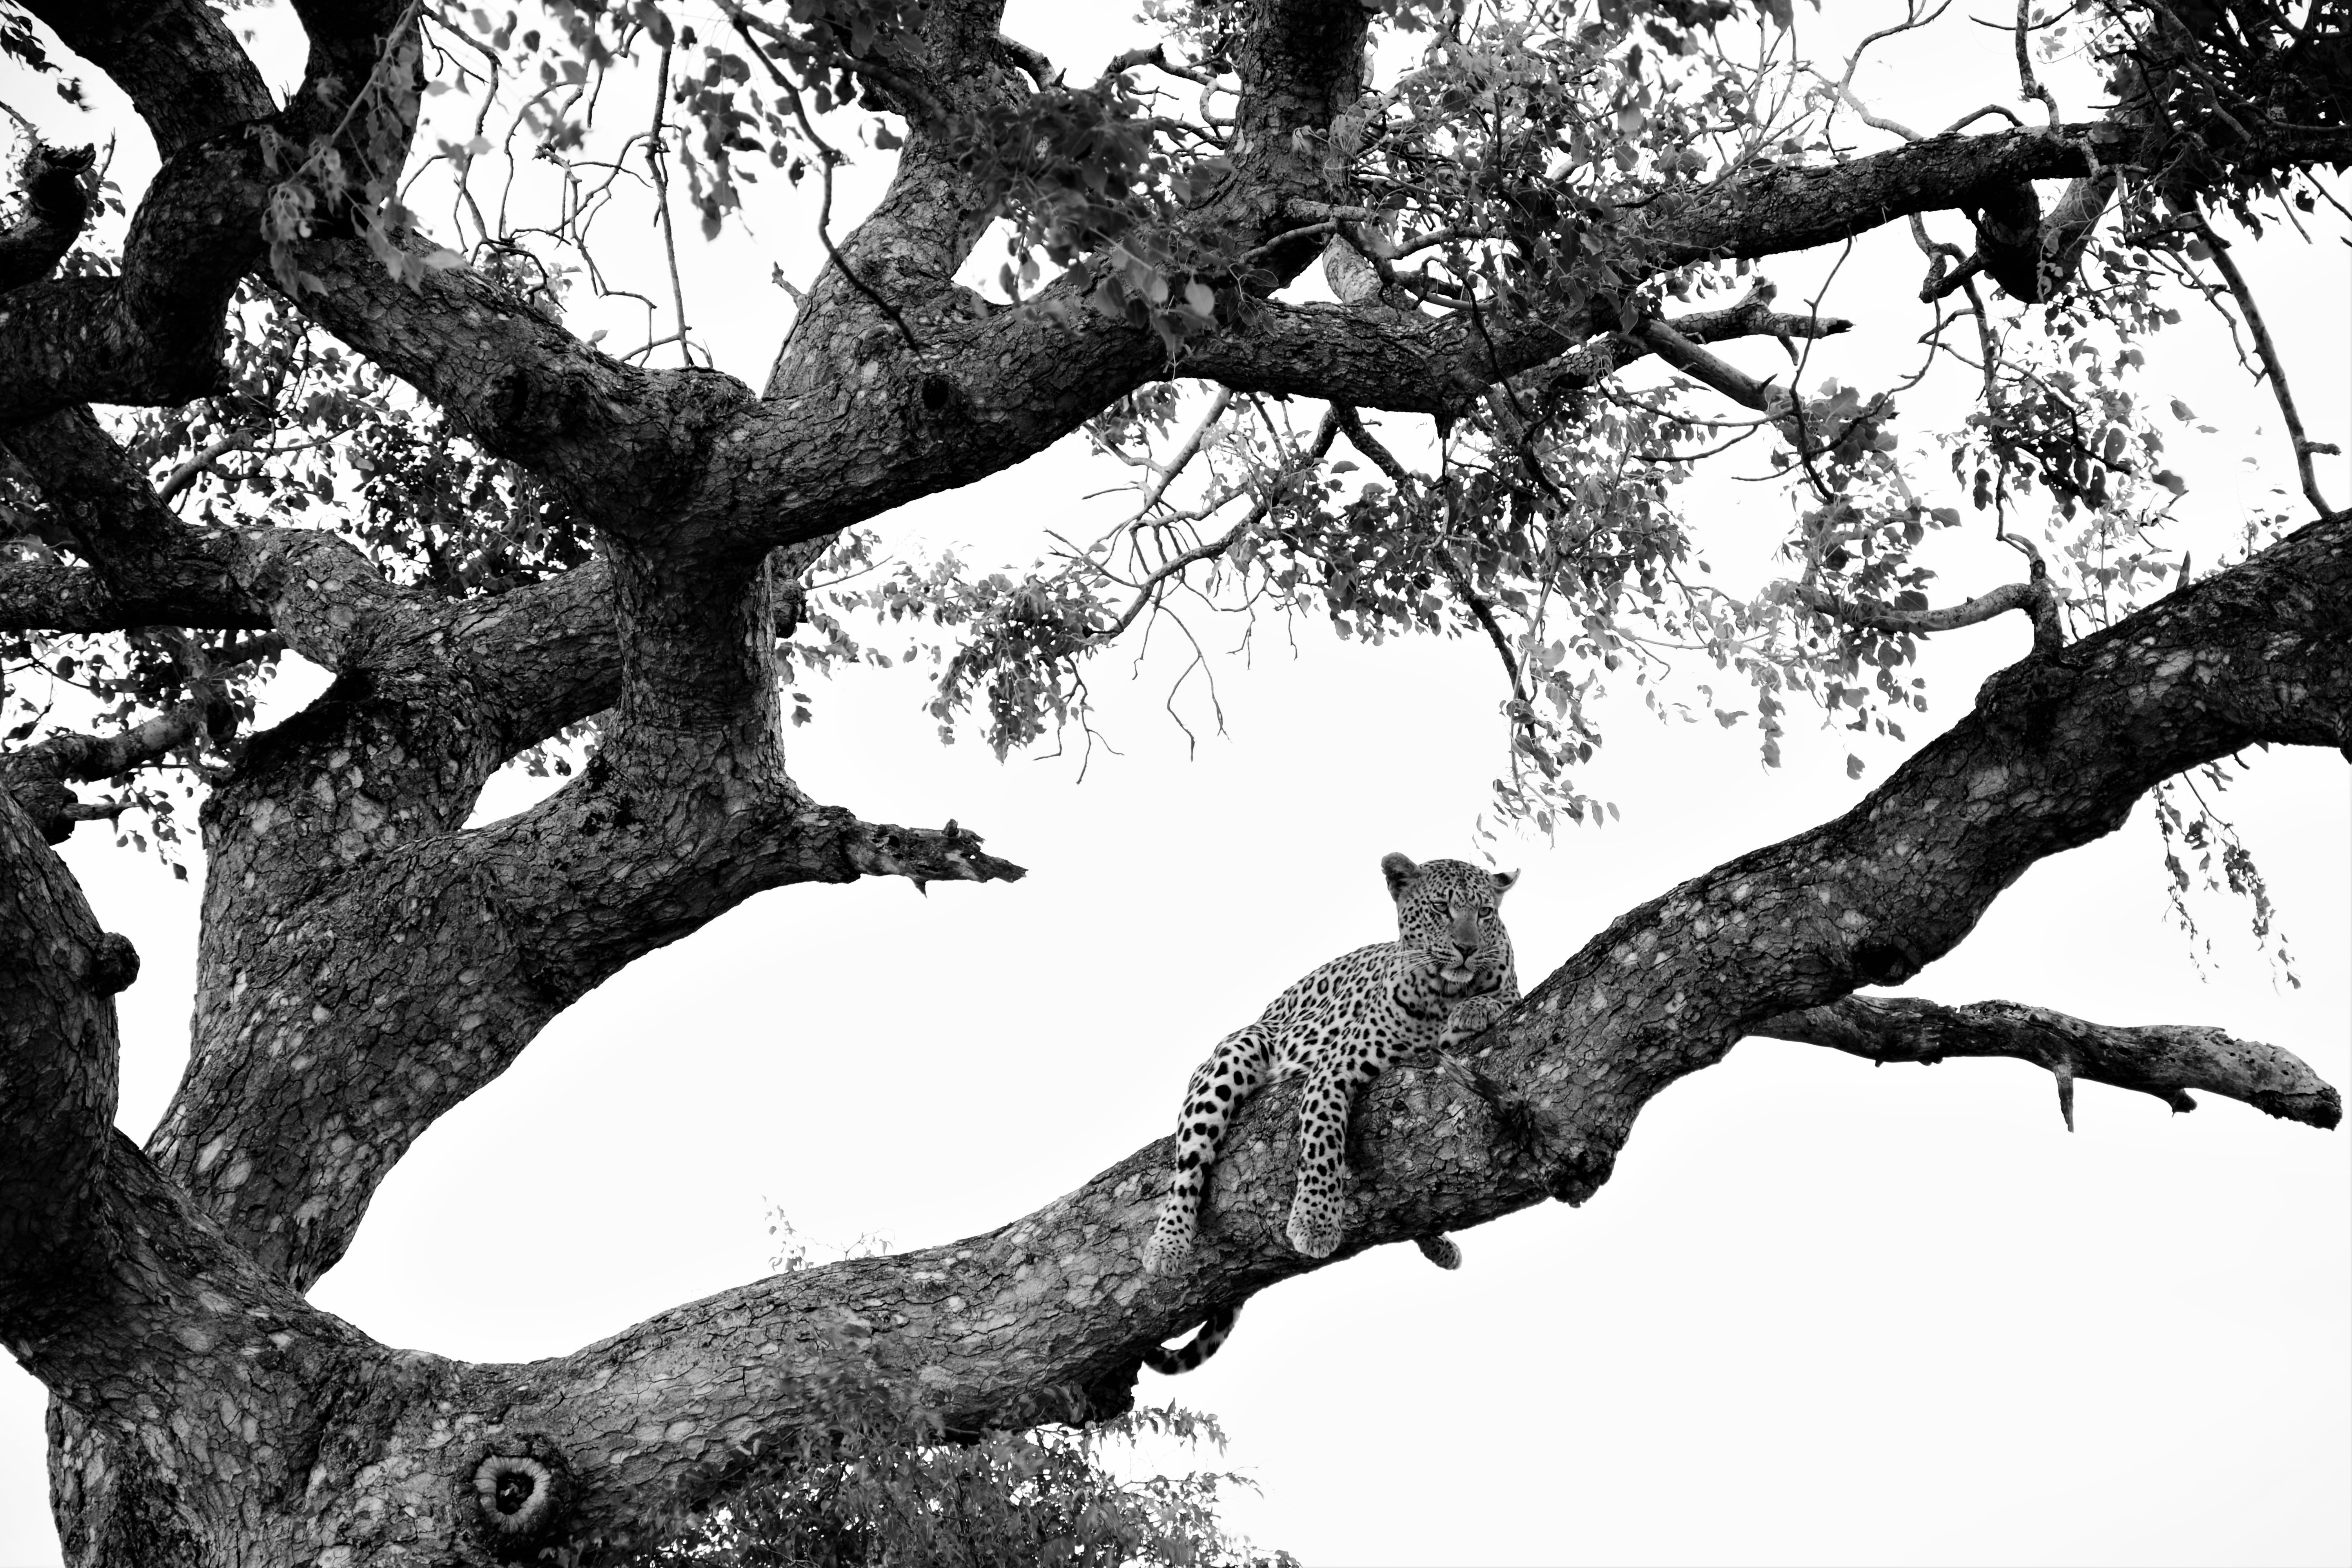
tree, branch, black and white, plant, trunk, africa, monochrome, twig, oak, attention, black white recording, monochrome photography, leopard on tree, plant stem, woody plant, land plant